Casa da Índia

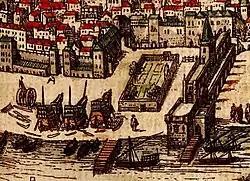
Ribeira Palace (on the right), where the Casa da Índia was headquartered, and its naval yards (on the left), in 1575.

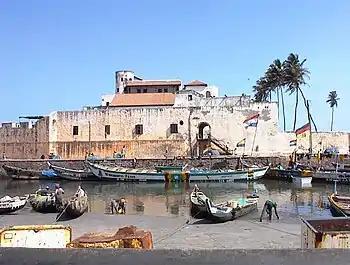
Elmina Castle, built in 1482 on the Portuguese Gold Coast, is the oldest European building in Sub-Saharan Africa. The Casa da Guiné e Mina was charged with managing and taxing Elmina along with the other Portuguese factories on the Gulf of Guinea.

The forerunners of "Casa da Índia" arose with the Portuguese exploration of the African coast, to manage new trade opportunities.